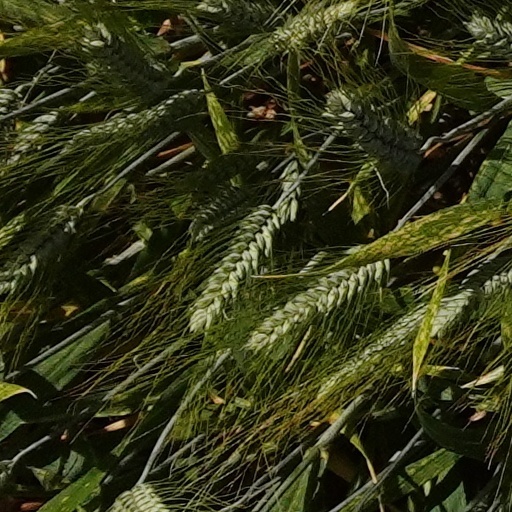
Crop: wheat